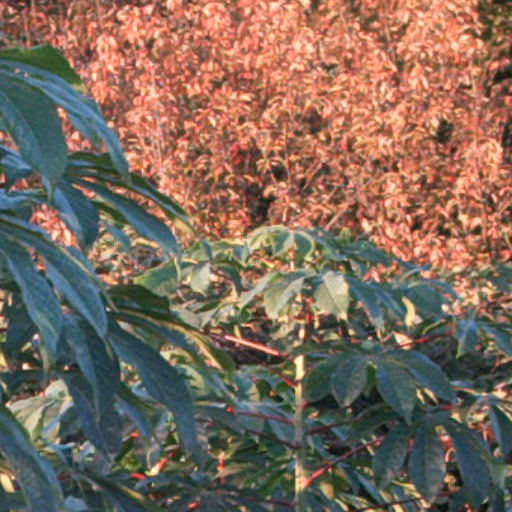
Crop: cassava